X Prize Cup

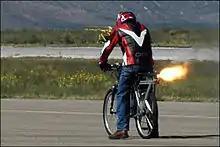
A demonstration of the "rocket bike" at the 2006 Wirefly X Prize Cup

This X Prize was first proposed by Dr. Peter Diamandis in an address to the NSS International Space Development Conference in 1995. The notion of a competitive goal was adopted from the SpaceCub project, demonstration of a private vehicle capable of flying a pilot to the edge of space, defined as 100 km altitude. This goal was selected to help encourage the space industry in the private sector; so government funding to entries is not allowed. The X Prize Cup aimed to demonstrate that spaceflight can be affordable and accessible to corporations and civilians, opening the door to commercial spaceflight and space tourism. It is also hoped that competition will breed innovation to develop new low-cost methods of reaching Earth orbit. The X Prize Cup offers monetary rewards and organizational support to the community of aerospace professionals—and by staging "Earth's great space exposition".